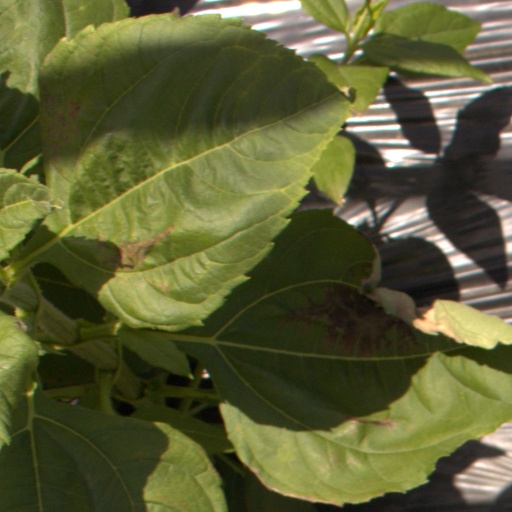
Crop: Jerusalem artichoke